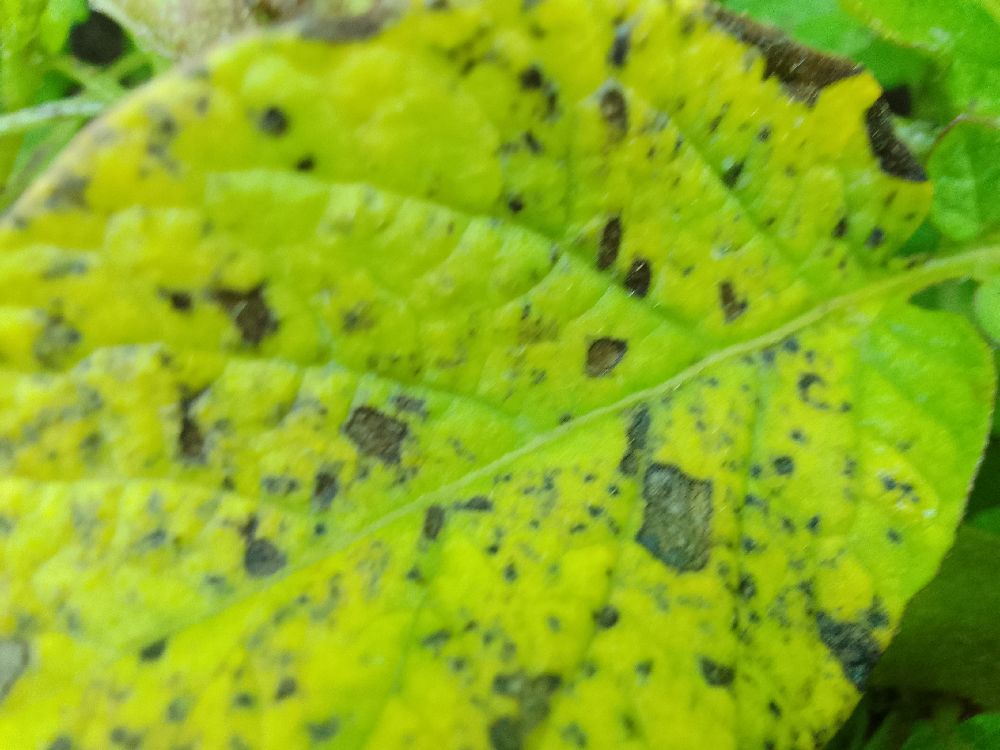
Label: Early blight